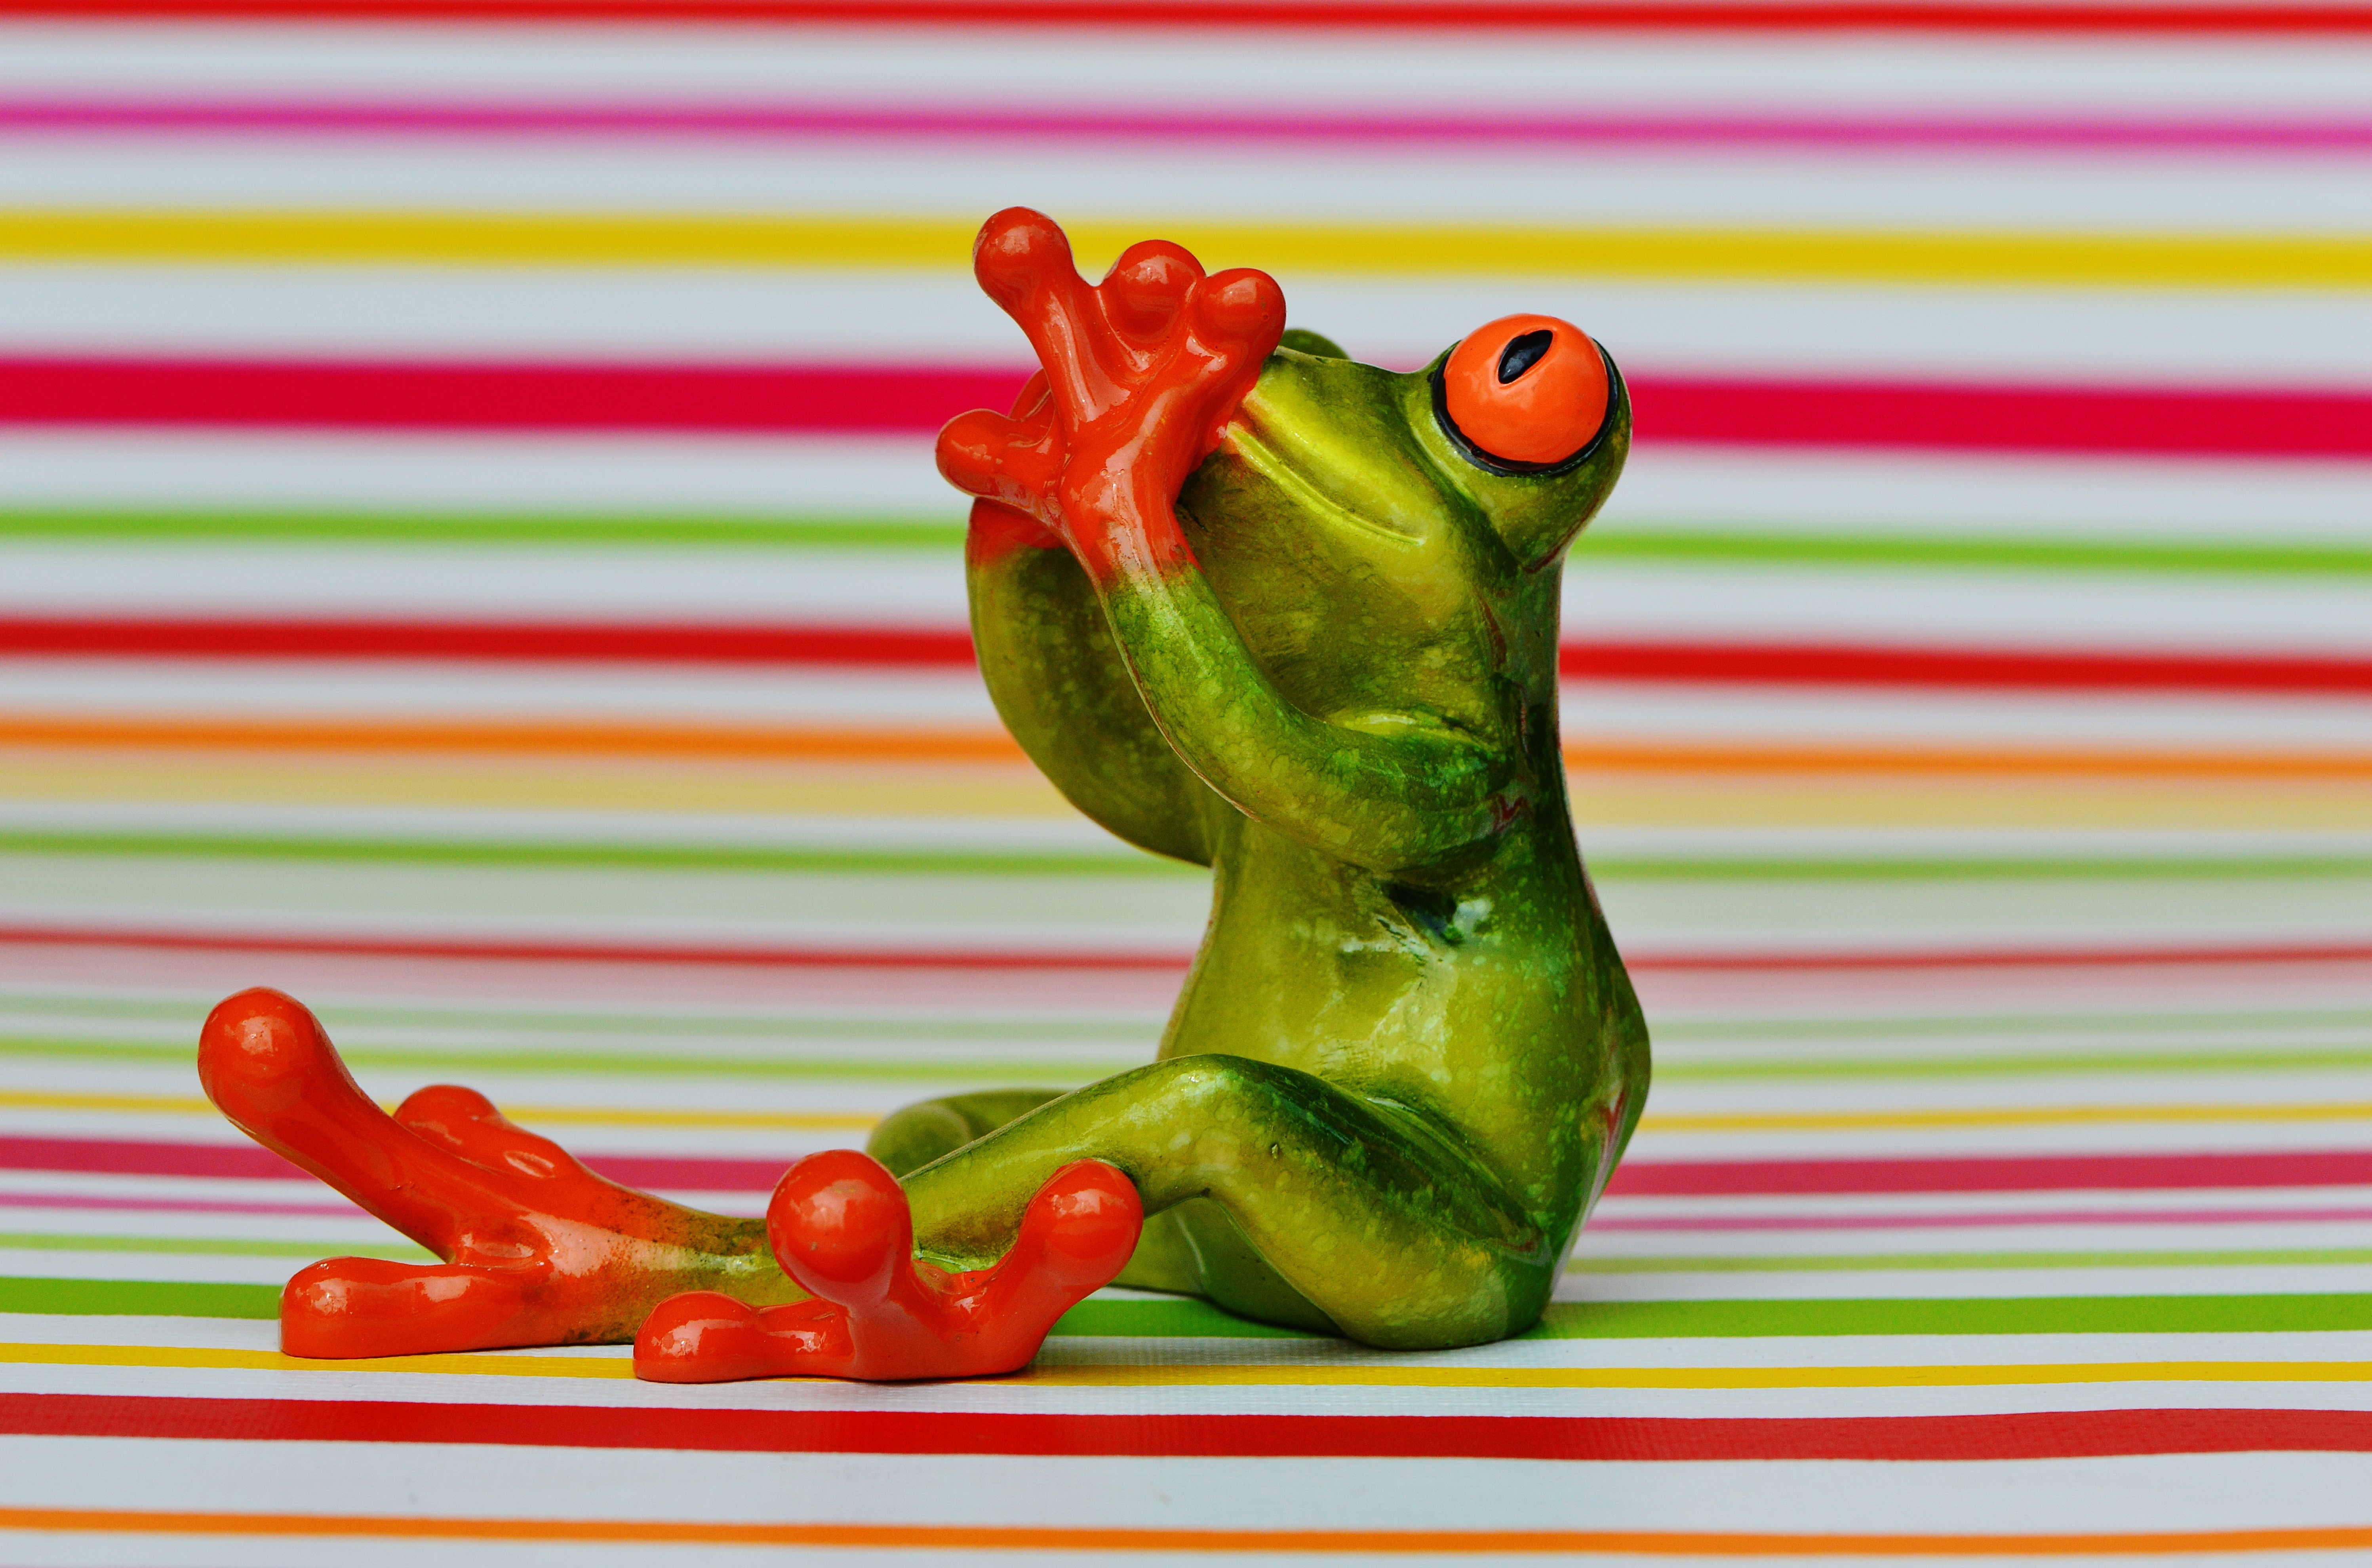
animal, cute, food, red, produce, frog, amphibian, sit, tree frog, fear, fun, figure, illustration, funny, frogs, scared, do not speak